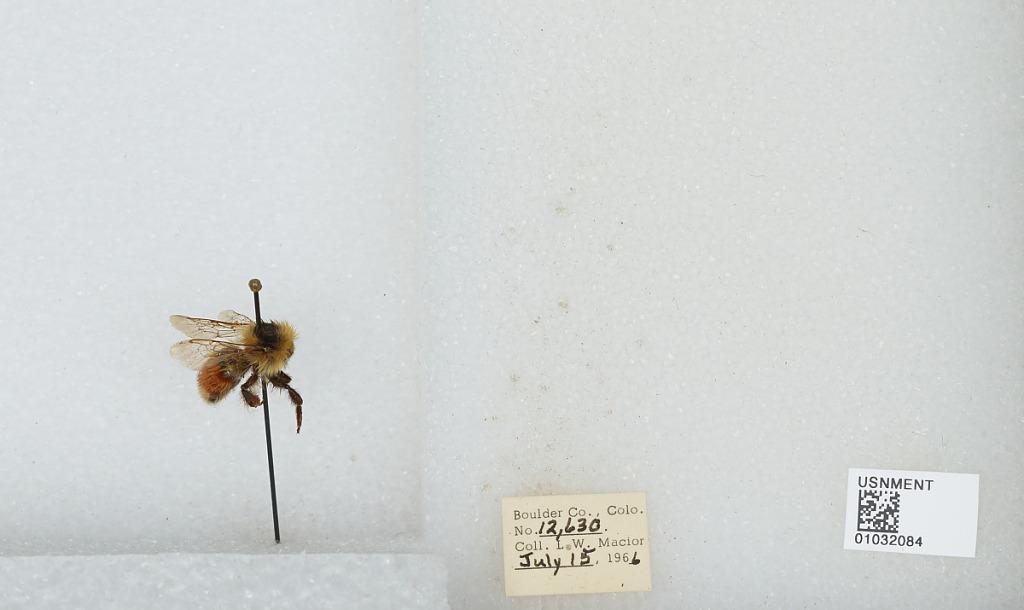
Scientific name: Bombus (Pyrobombus) sylvicola Kirby
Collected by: L. Macior
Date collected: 1966-7-15
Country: United States
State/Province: Colorado
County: Boulder
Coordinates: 40.0722, -105.584